Tisha B'Av

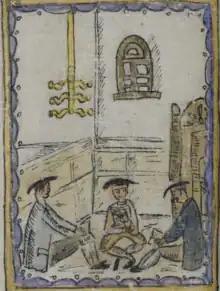
Tisha b'Av prayers (1740)

Similarly, within Religious Zionist communities, the 2005 Israeli disengagement from Gaza is mourned on Tisha B'Av as well, a practice supported by Religious Zionist rabbis like Yaakov Ariel and Dov Lior. Kinnot have been composed about the withdrawal, and the connection to Tisha b'Av was emphasized in 10-year anniversary commemorations. Although the disengagement operation had been delayed specifically to avoid coinciding with The Three Weeks and Tisha b'Av, the timing lent itself to symbolic interpretation both by Religious Zionists and by wider Jewish culture. However, even within Religious Zionism, Chaim Navon holds that the disengagement did not rise to the level of a calamity and Shlomo Aviner has written that mourning the disengagement on Tisha b'Av is forbidden because it incites political division. Yona Metzger, then Ashkenazic Chief Rabbi of Israel, ruled in 2006 that the disengagement was a tragedy but mourning rituals should not be integrated into Tisha b'Av, while Howard Jachter permits it in narrow fashion.